Academic dress of the University of Kent

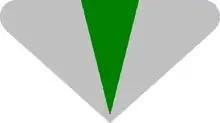
The hood design as seen from behind. The outer colour denotes the rank of degree (here silver for a Bachelor's degree). The central panel indicates the Faculty (here green for Humanities).

The hoods are a rare shape and represent a rare attempt by a 1960s university to break with the traditional design for academic dress. They are two-dimensional in a heart-shape and contain two colours, with the colour of the bulk of the hood indicating the rank of degree whilst a central panel denotes the faculty. Because of the rareness of the hood design it has its own code [a3] in the "Groves Classification of Academic Dress" used by the Burgon Society. The actual title of the award does not make any difference and thus a holder of a Bachelor of Laws will have an identical hood to anyone holding a Bachelor of Arts or Bachelor of Science in a social science.